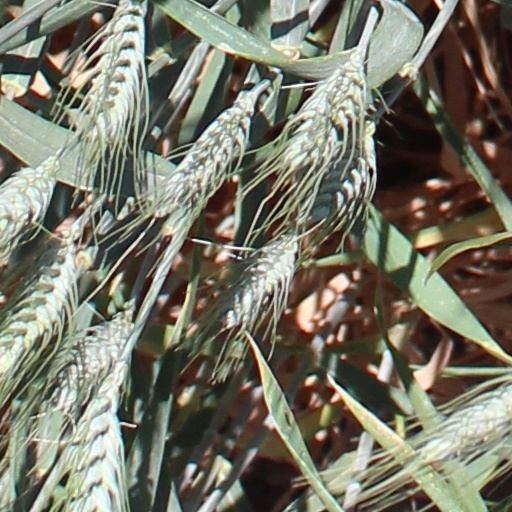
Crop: wheat